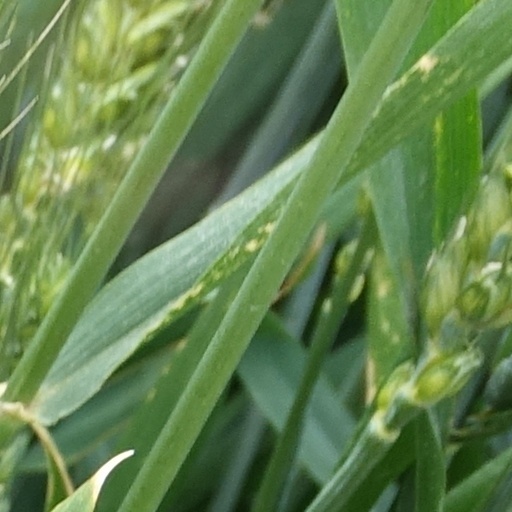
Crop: wheat